China Railways JF11

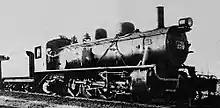
ミカナ158x of North China Transport, one of the Jinpu Railway MK class locomotives.

Originally built for the Jinpu Railway and the Zhegan Railway by ALCO and the Baldwin Locomotive Works in the United States in 1918–1937. The Jinpu Railway designated these MK class, received two deliveries, with the first 30 arriving from ALCo between 1918 and 1920. From 1938 to 1945 they were operated by the North China Transportation Company, which grouped them in the Mikana (ミカナ) class. Those that were delivered to the Zhegan Railway were operated by the Central China Railway during the Japanese occupation.